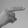
ASL letter: H